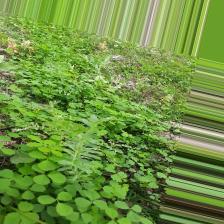
Label: Normal